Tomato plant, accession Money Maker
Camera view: vertical (180 deg); turntable rotation: 120 degrees
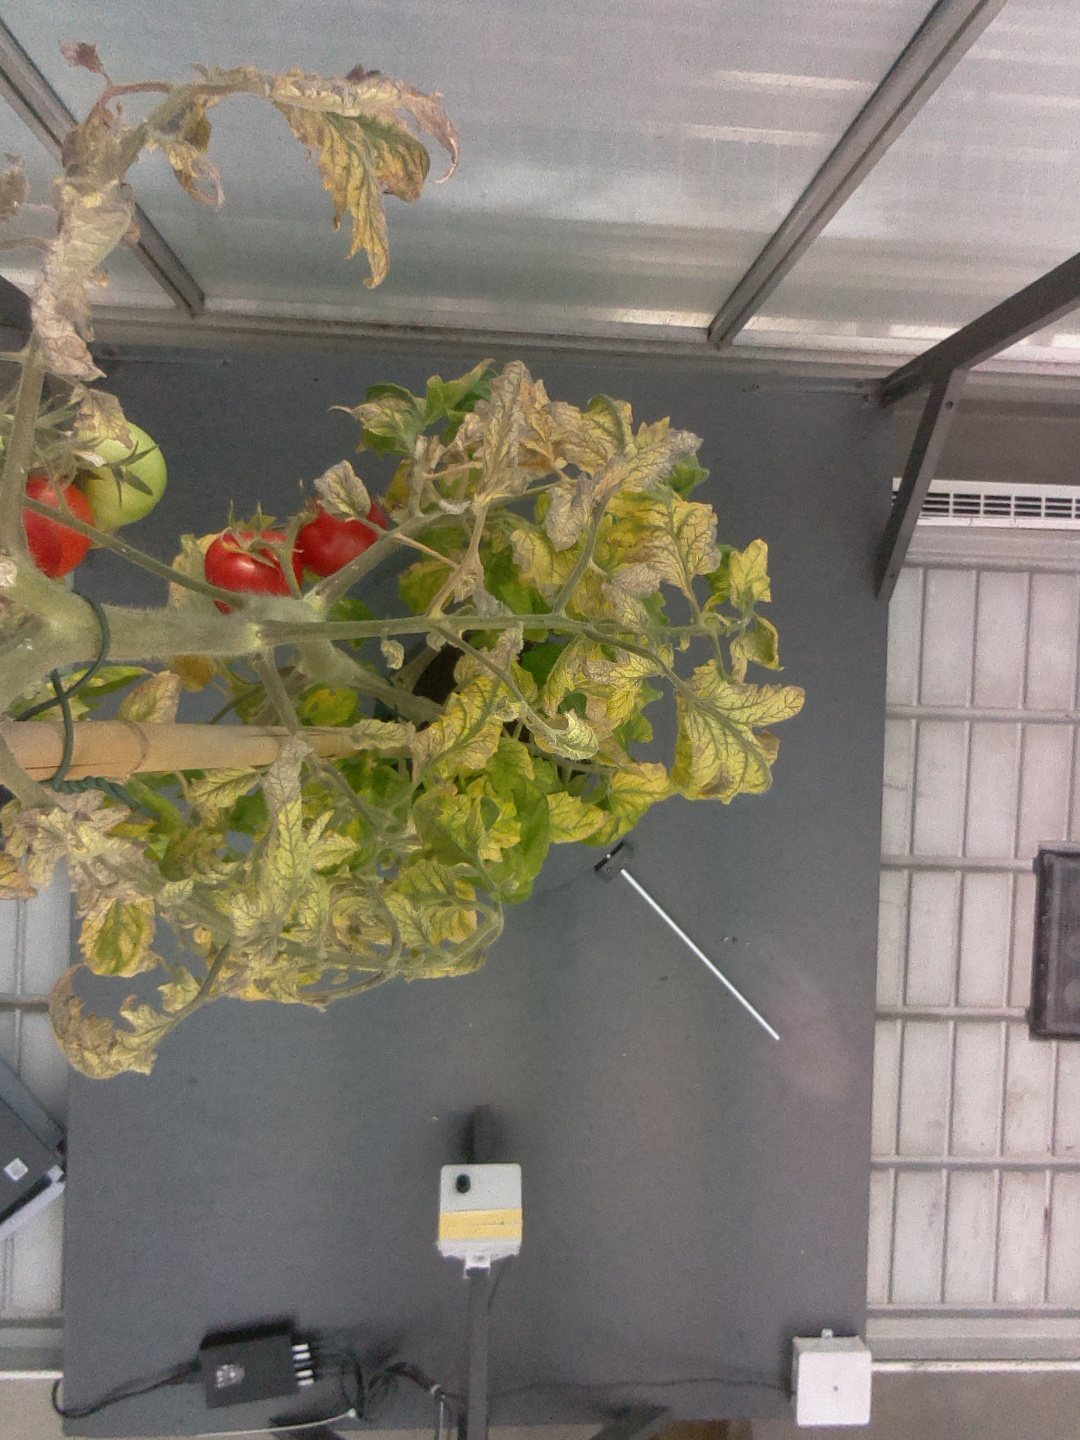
BBCH growth stage 86: 60%-70% of fruits show typical fully ripe color